Tulan of the Isles

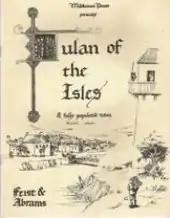

Tulan of the Isles is a universal fantasy role-playing game supplement published by Midkemia Press in 1981, later reprinted by Chaosium in 1987, that describes a medieval city environment.